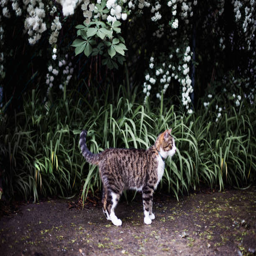
profile of a tabby cat in nature